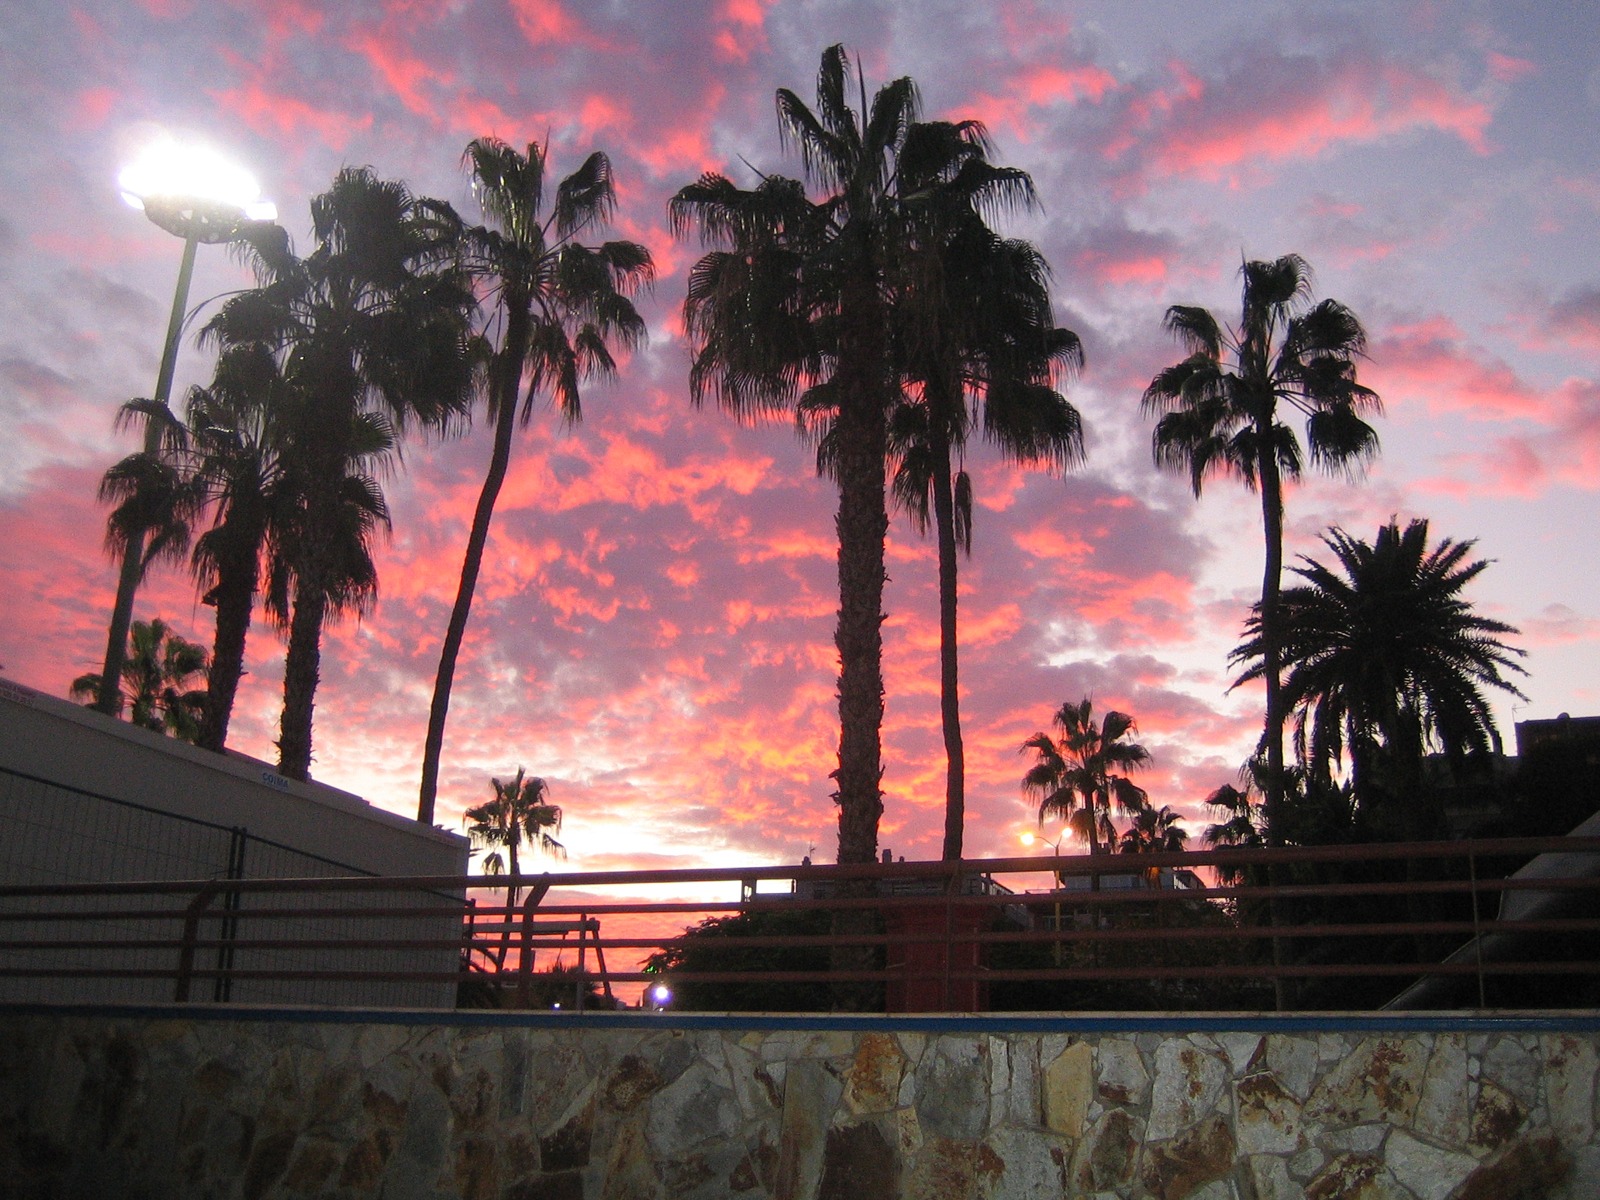
tree, cloud, sky, sun, sunrise, sunset, morning, flower, dawn, dusk, evening, palm, gran canaria, palm trees, afterglow, evening sky, arecales, palm family